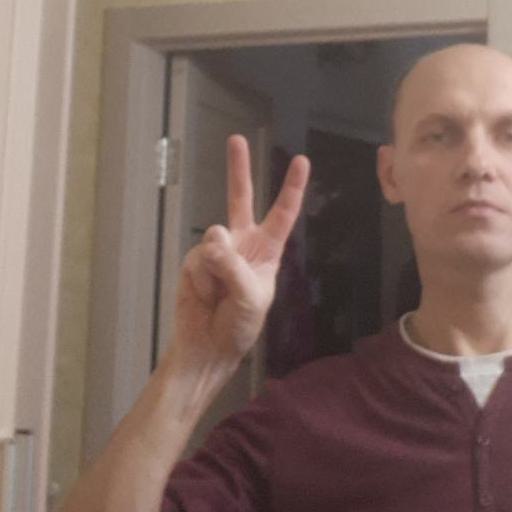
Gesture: peace